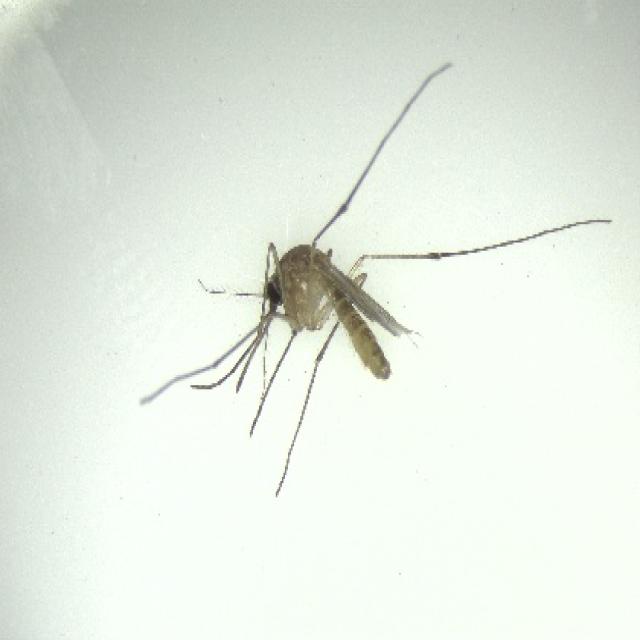
Species: culex_pipiens